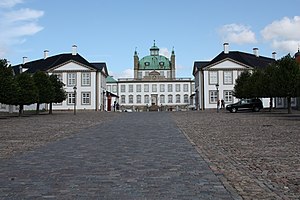
C.F. Harsdorff / Værker
Udvidelse af Fredensborg Slot
Caspar Frederik Harsdorff var en dansk arkitekt, der regnes for en af klassicismens vigtigste. Gennem sin undervisning på Kunstakademiet dannede han skole af talentfulde arkitekter; C.F. Hansen var den mest fremtrædende.